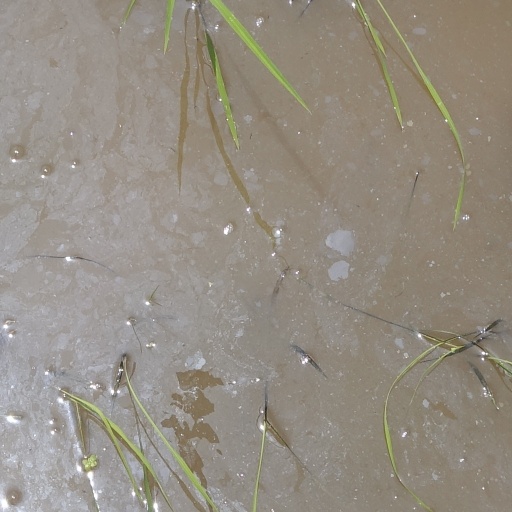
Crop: rice